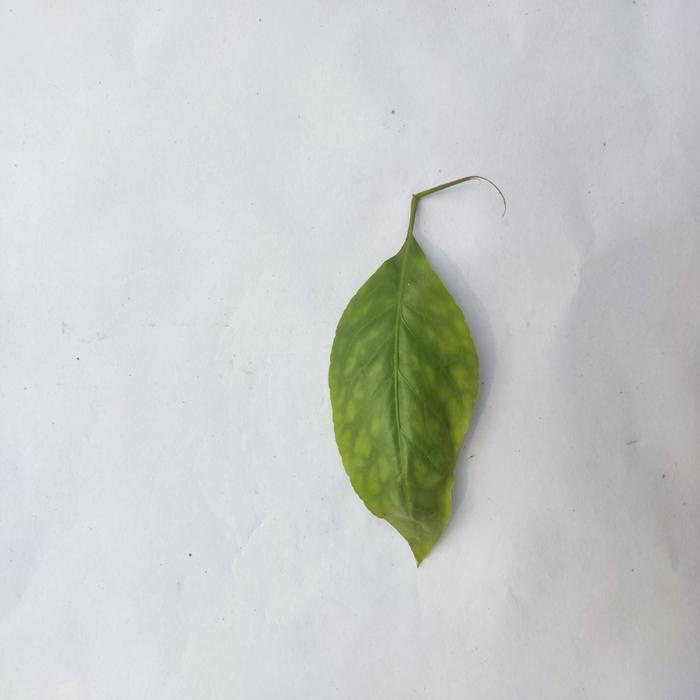
Crop: Aegle Marmelos
Leaf condition: Leaf_Spot